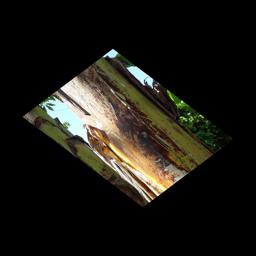
Label: PSEUDOSTEM WEEVIL